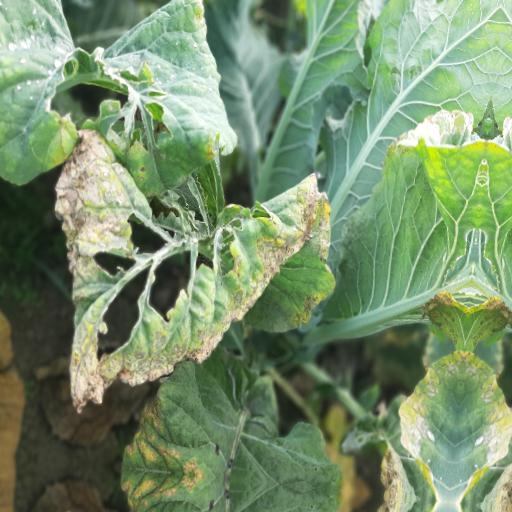
Label: Black Rot